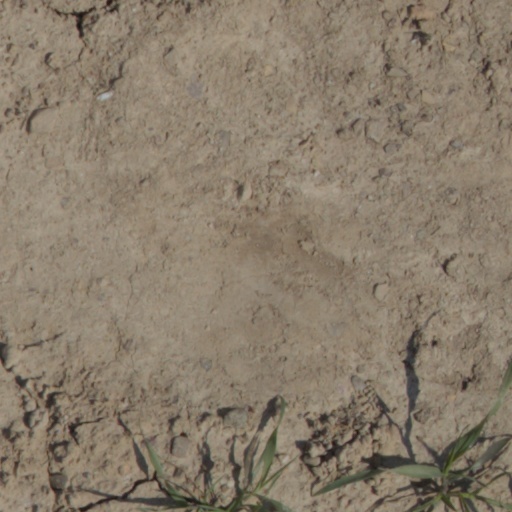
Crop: wheat